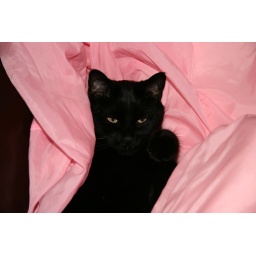
fat cat swaddled in a pink thing